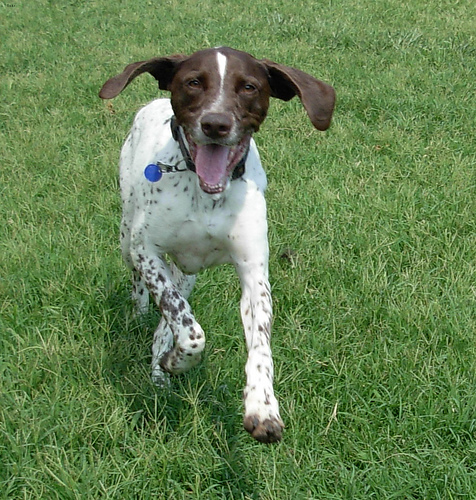
Breed: german shorthaired